IAR 316

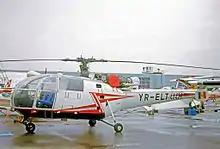
IAR 316B exhibited at the 1973 Paris Air Show

IAR began manufacturing the IAR 316 in 1971 at its plant near Brașov, Romania. Production ended in 1987. 250 units were built, 125 of those were built for the Military of Romania, which still uses it to this day in a training capacity. Some IAR 316s were operated in the civilian role in Romania and others were exported to various nations, including Pakistan, Angola, and Guinea. The IAR 316 was modified to carry weapons more common in the Eastern-bloc, such as 57mm rocket pods, 7.62mm machine guns, and anti-tank missiles. An early example was exhibited at the Paris Air Show in June 1973.